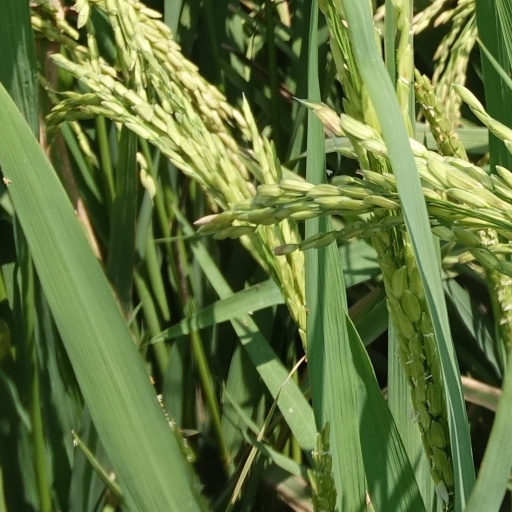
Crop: rice